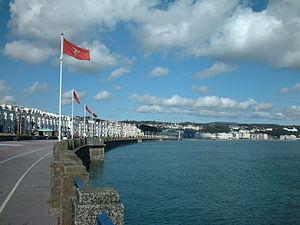
Douglas est la capitale de l'île de Man. La ville comptait 25 347 habitants au recensement de 2001.
L’histoire de l’île de Man est largement tributaire de ses voisins : Angleterre, Écosse, Irlande, mais aussi de la Norvège.